1986 Viking Sally murder

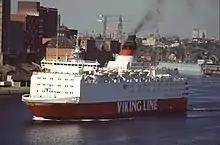
MS "Viking Sally", pictured in Stockholm harbour in the 1980s

The 1986 "Viking Sally" murder took place in July 1986, aboard the cruiseferry MS "Viking Sally" en route from Turku, Finland, to Stockholm, Sweden, when Reijo Hammar (born 1953) killed businessman Antti Eljaala (born ). The case is particularly notable for two reasons: Hammar was later described as the most dangerous known criminal in Finland, and a year later, another murder took place aboard the same ship.